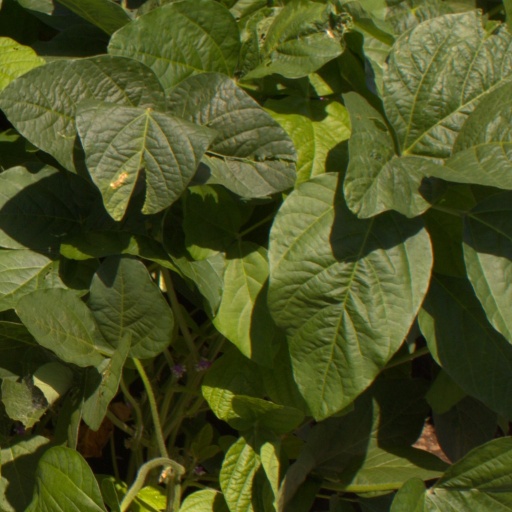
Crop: soybean